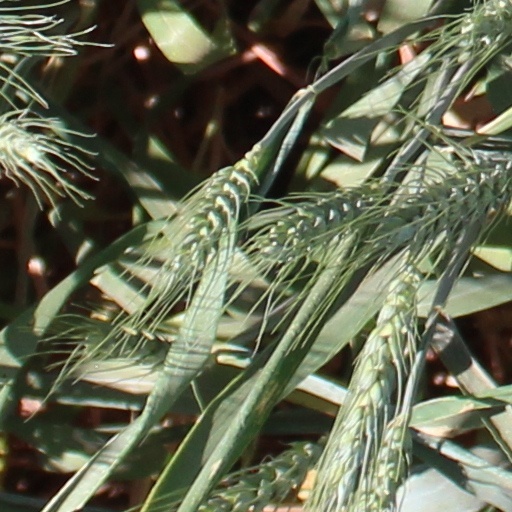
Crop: wheat